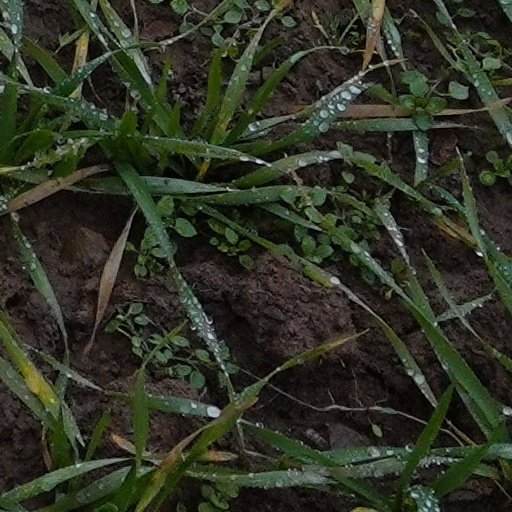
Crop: wheat